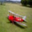
Label: airplane